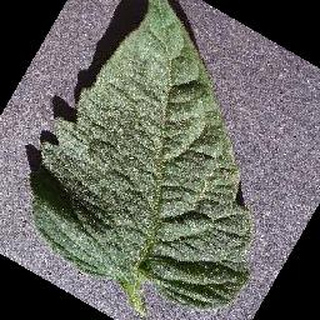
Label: healthy_tomato